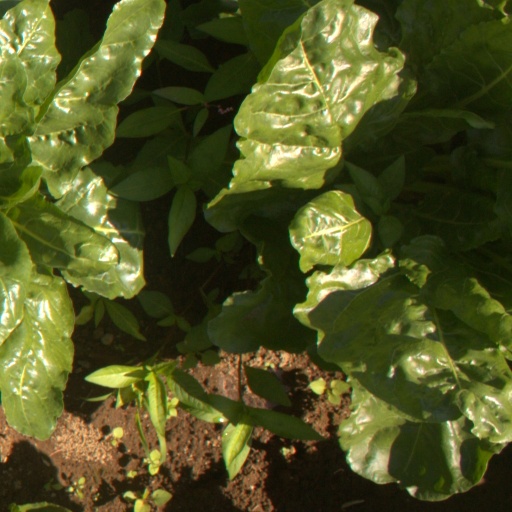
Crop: sugar beet